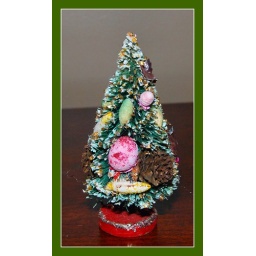
Made in Japan, late 1940's bottle brush tree with spun cotton fruit